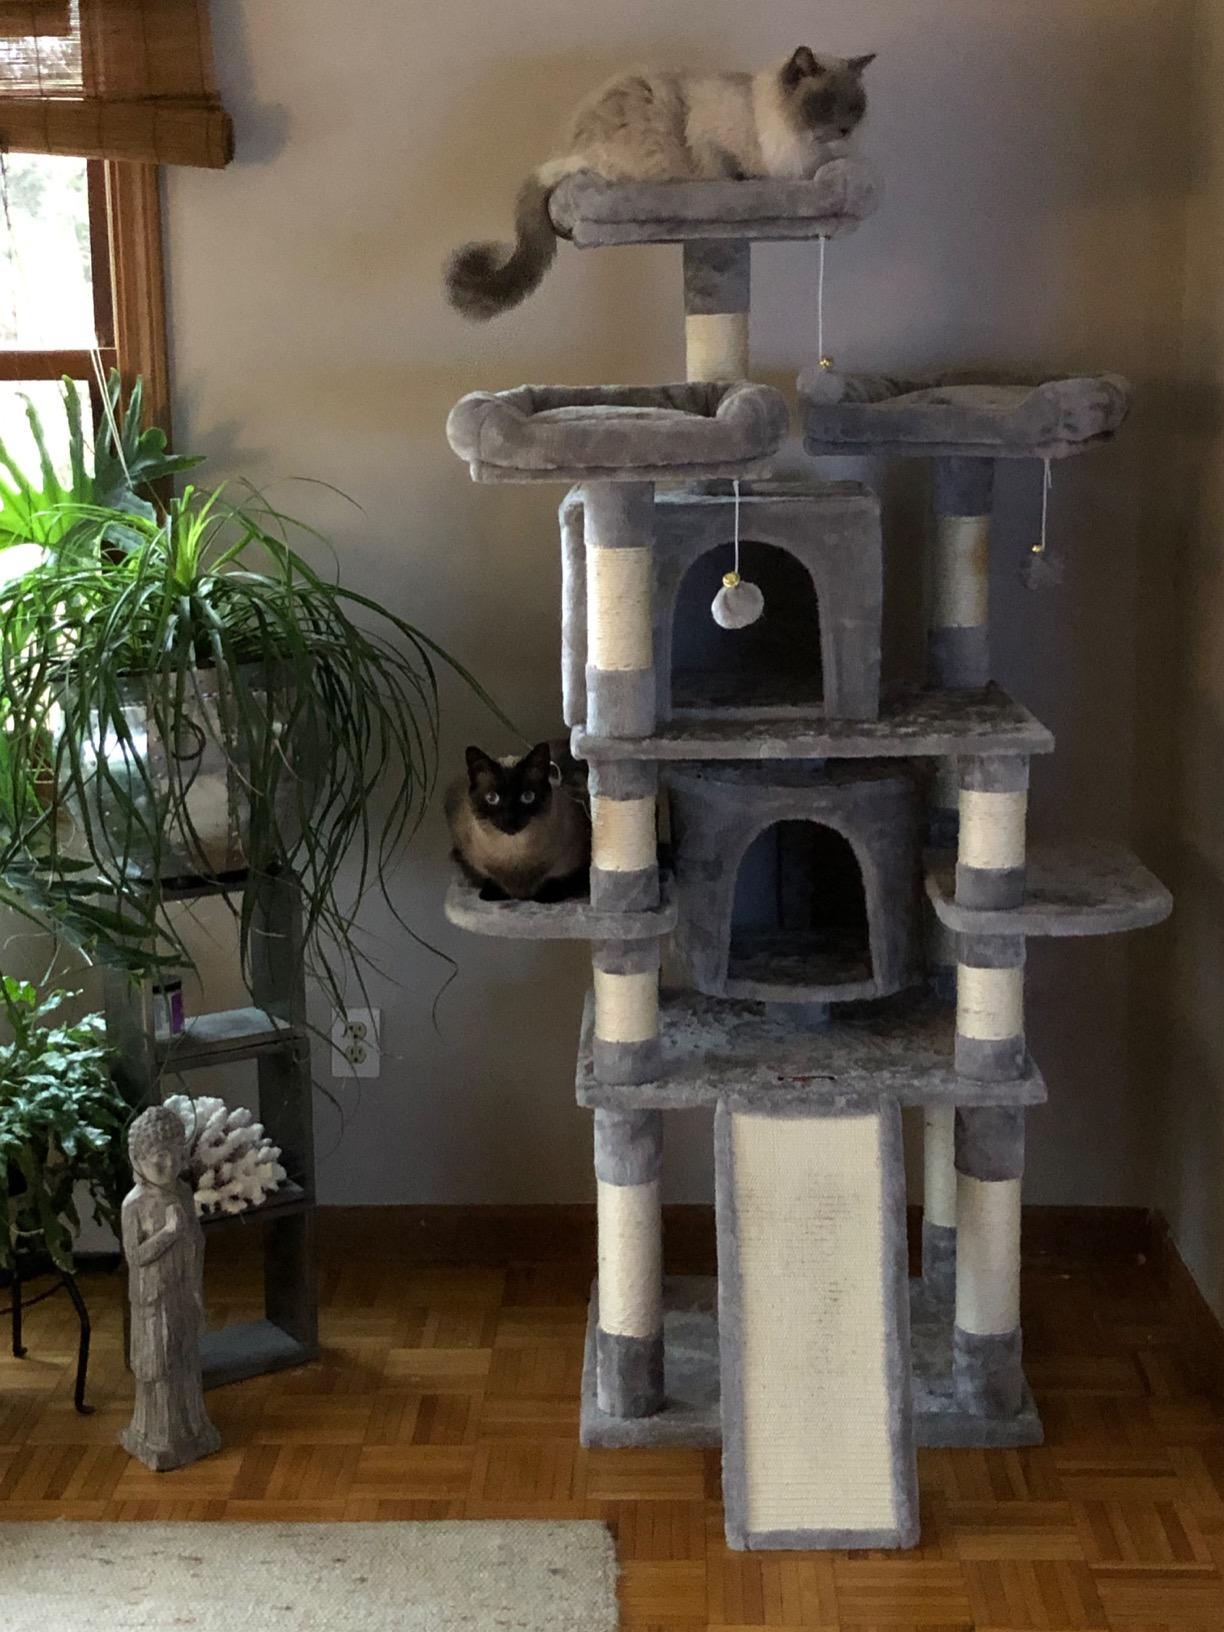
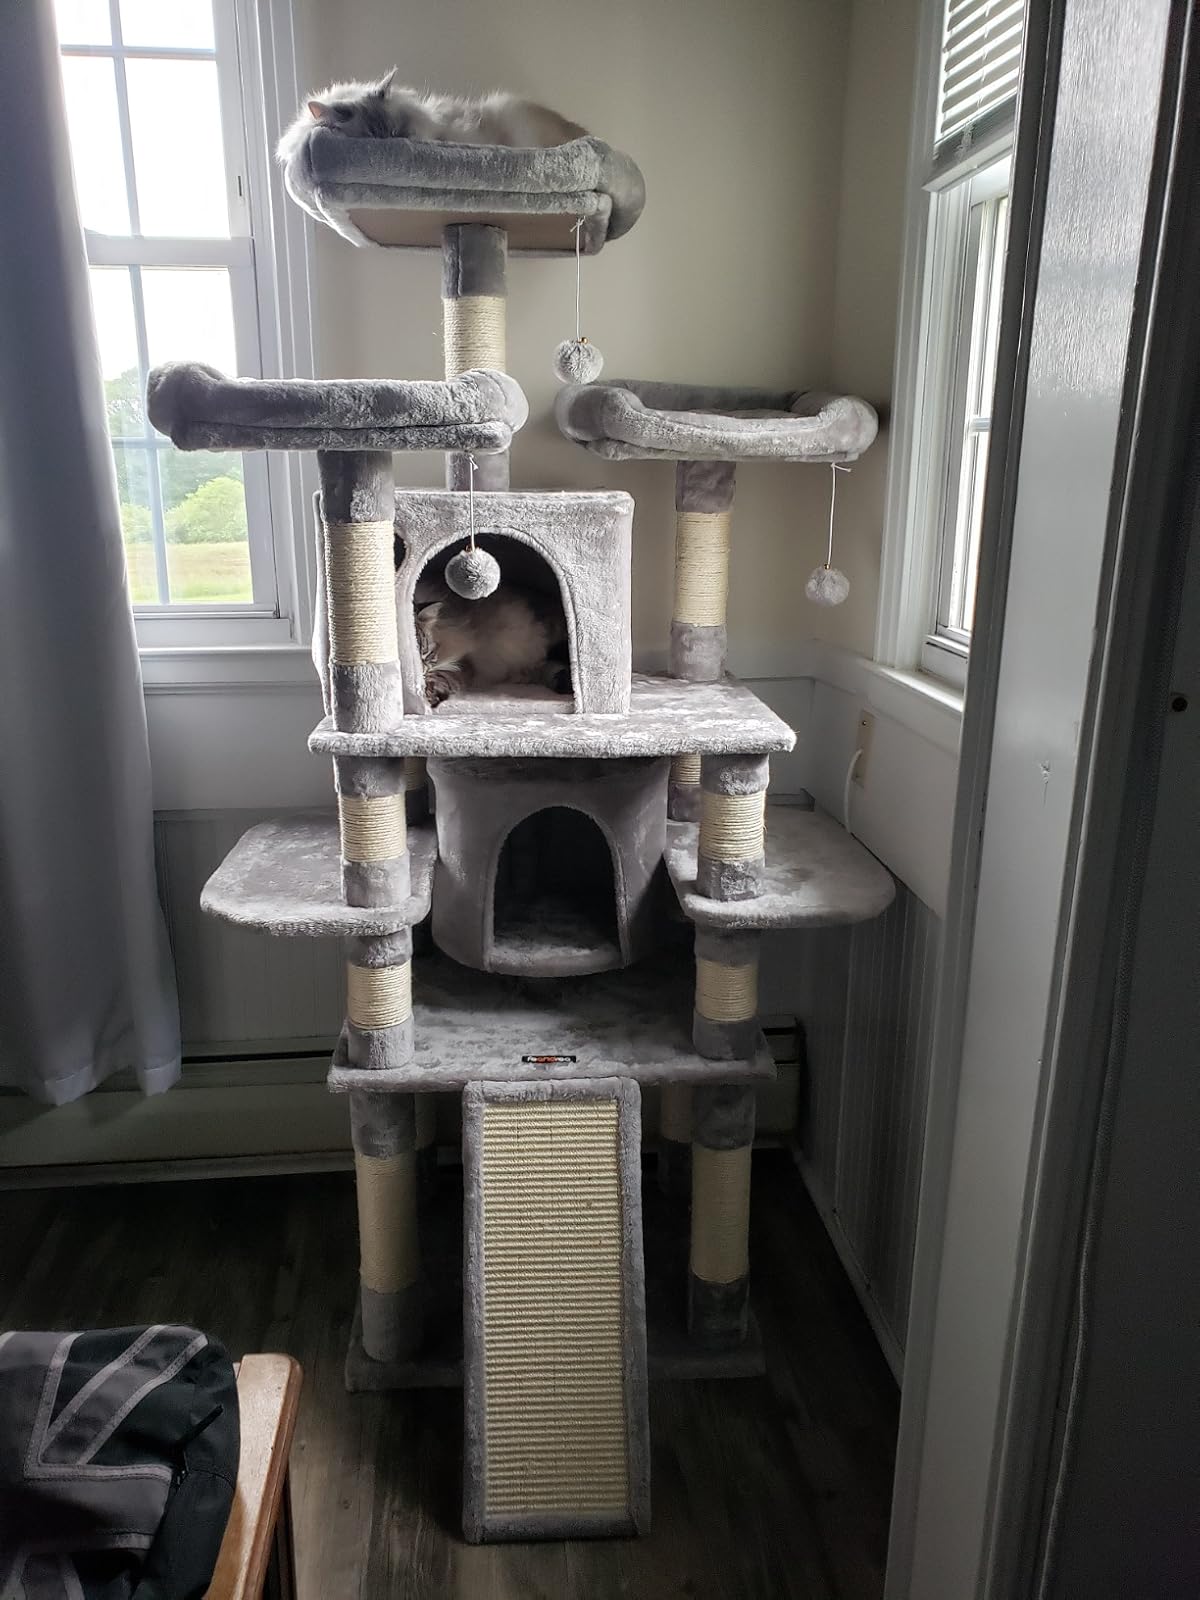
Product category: items_cat tree
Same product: yes